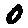
Label: 0